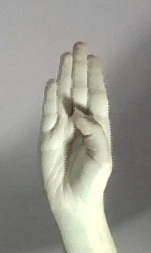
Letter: kaaf